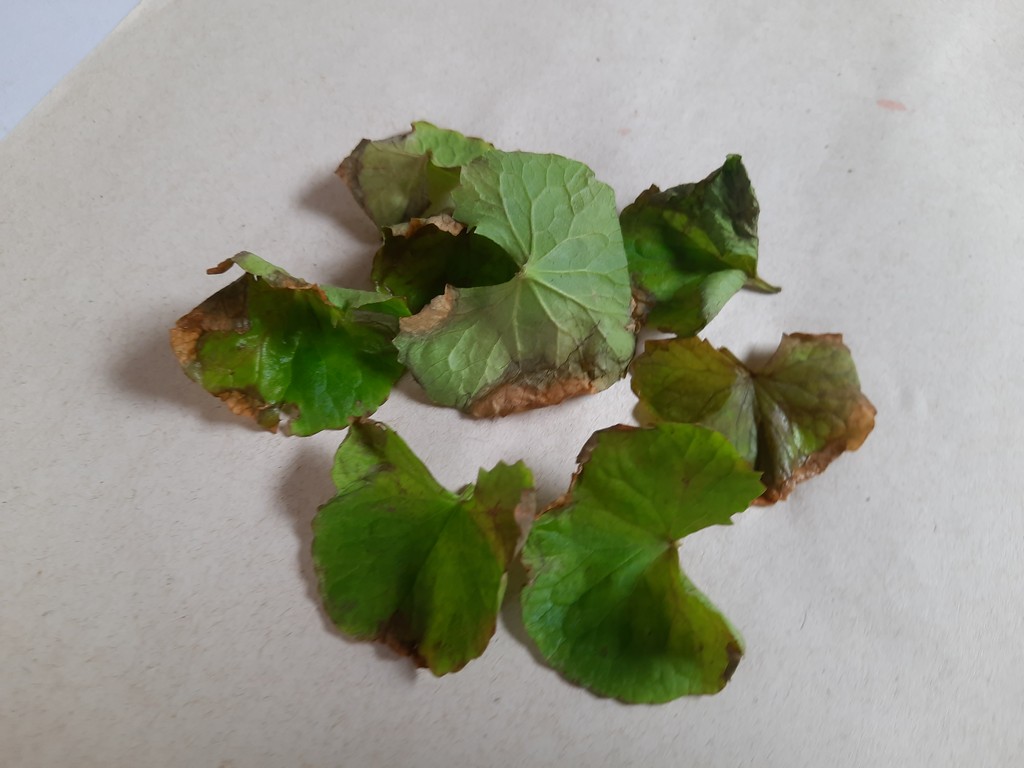
Label: Unhealthy